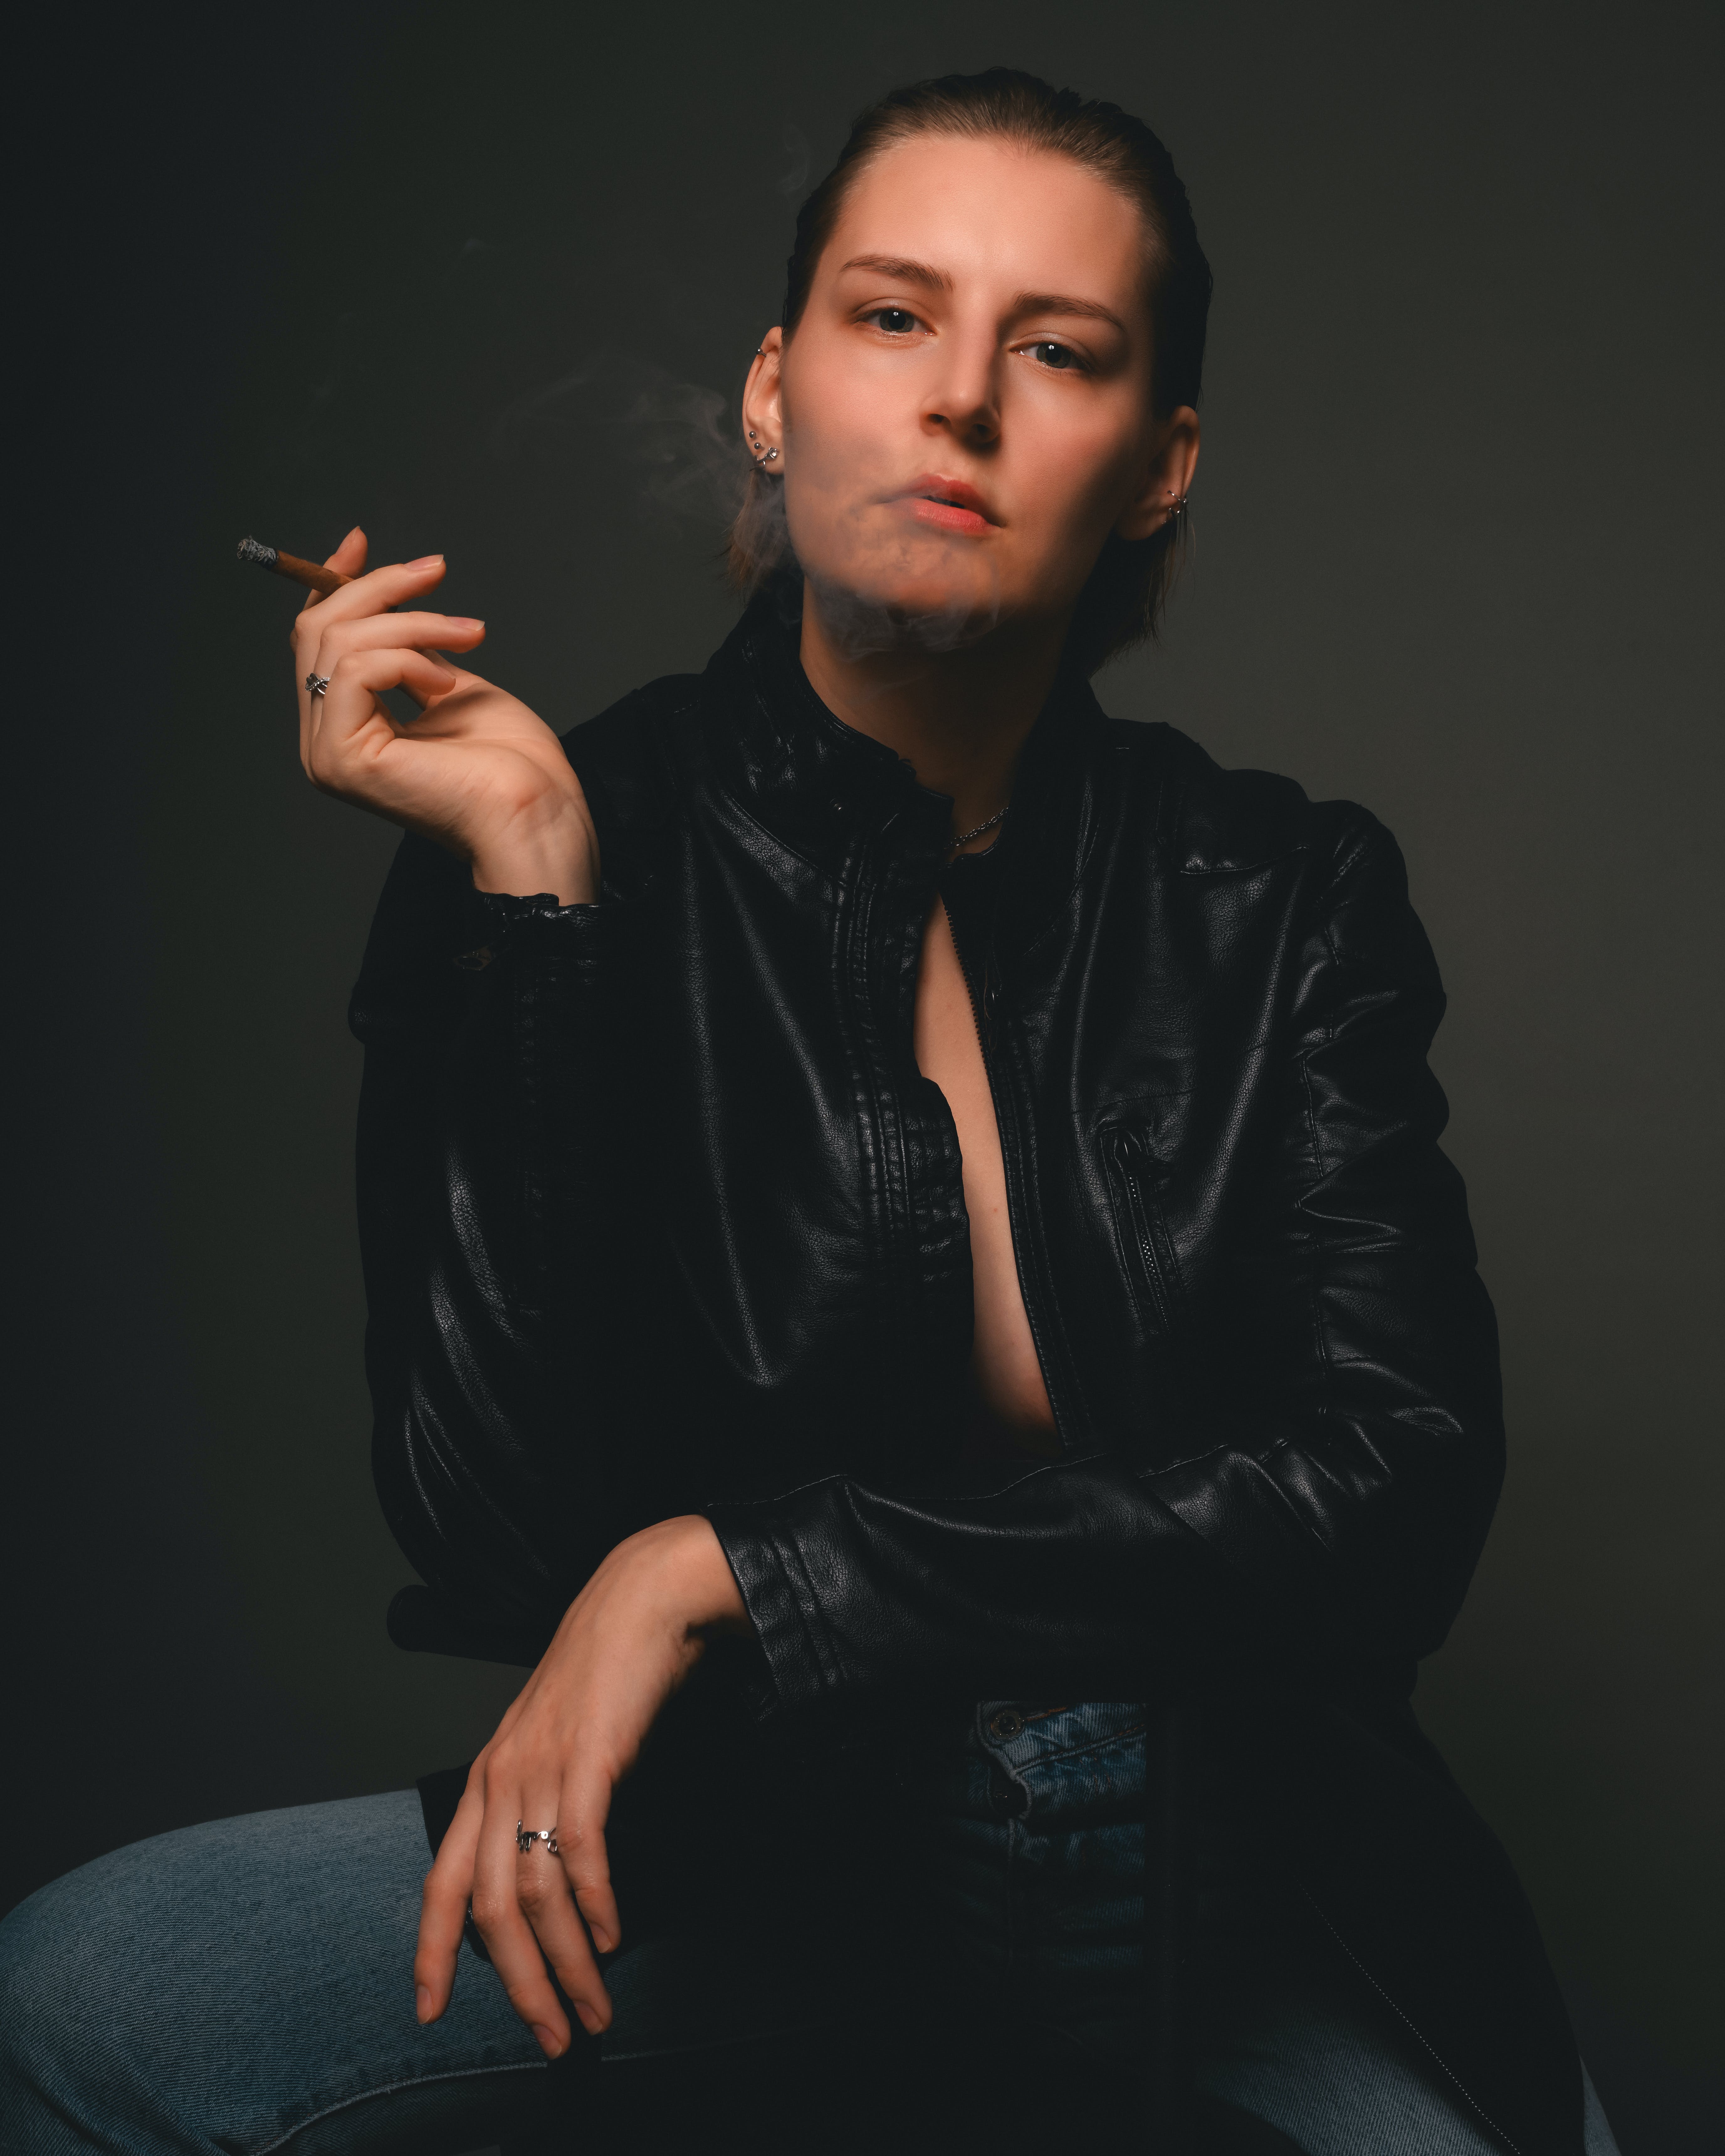
woman, flash photography, sleeve, gesture, leather jacket, blazer, formal wear, fashion design, thumb, darkness, event, thigh, beard, elbow, sitting, eyewear, leather, audio equipment, chest, facial hair, fashion model, portrait photography, denim, jewellery, portrait, top, performing arts, photo shoot, flesh, fur